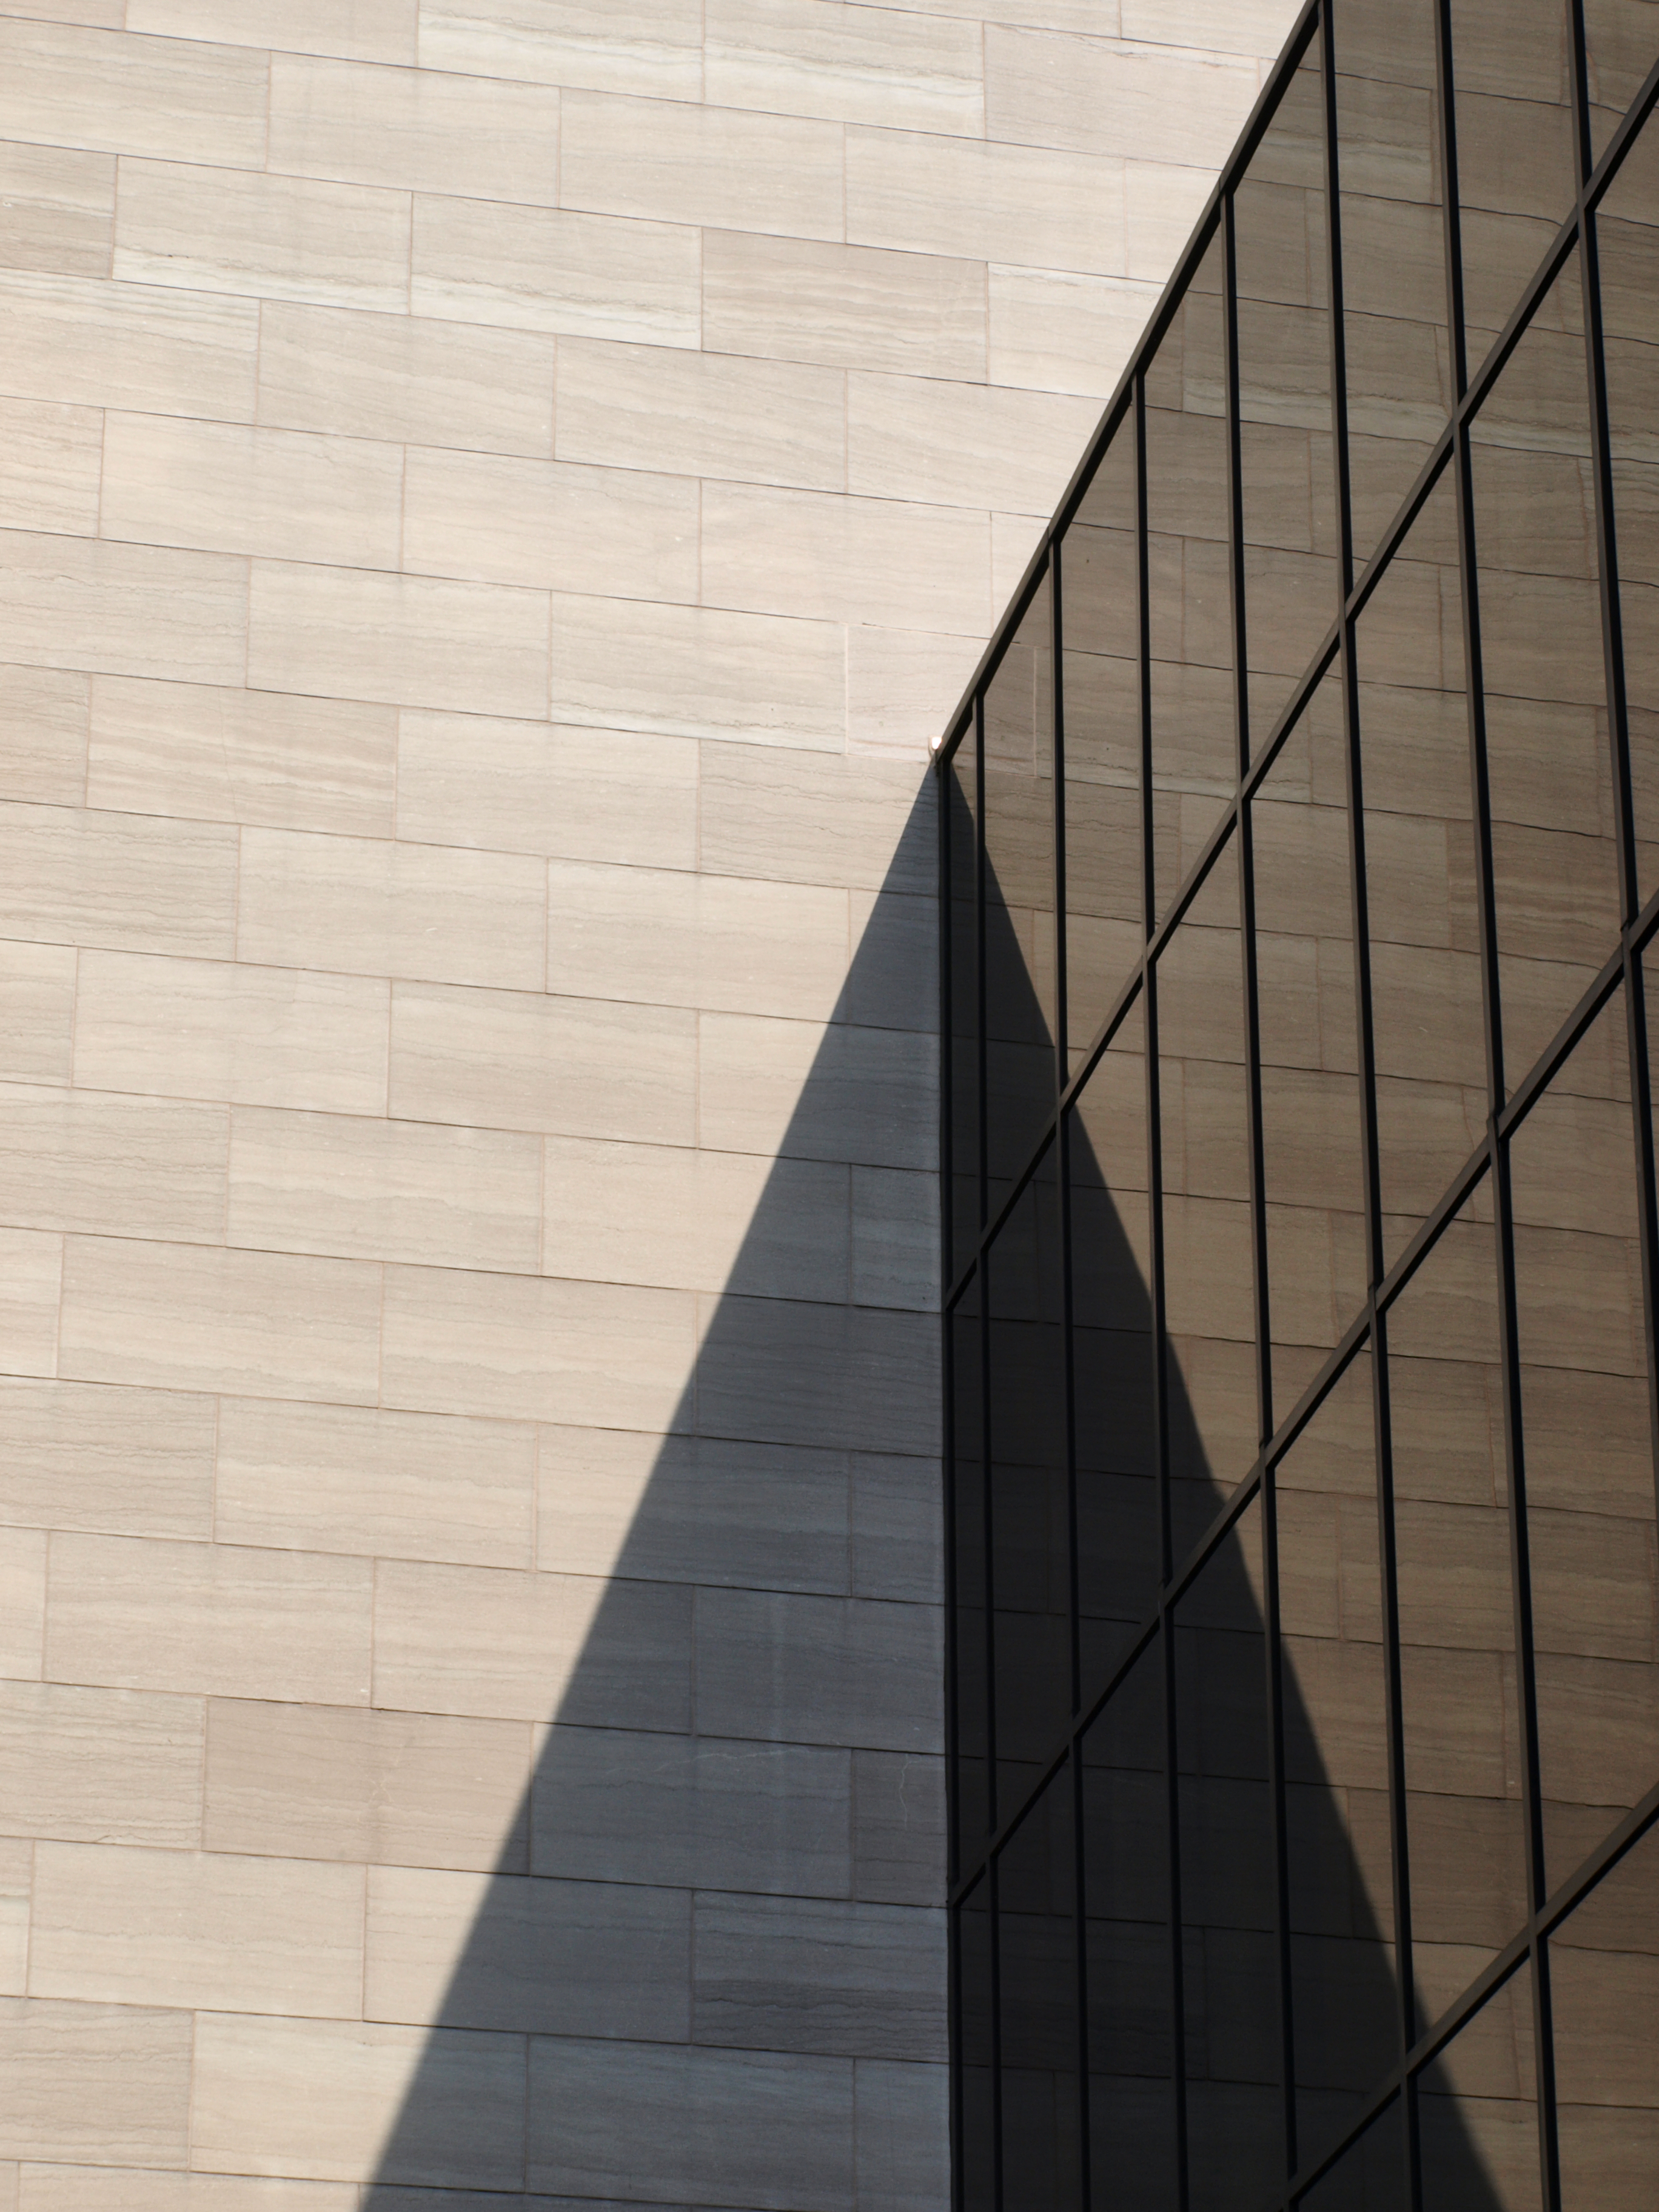
architecture, line, wall, pattern, shadow, design, urban area, building, facade, Material property, reflection, triangle, tile, symmetry, skyscraper, Tints and shades, commercial building, glass, parallel, black and white